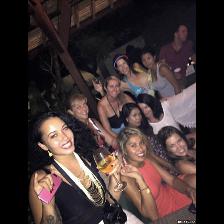
Label: Human